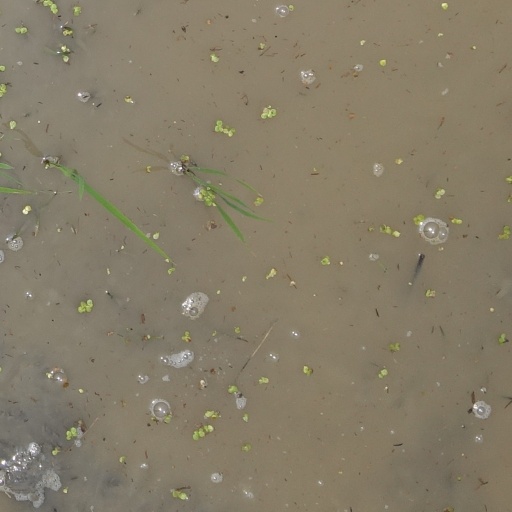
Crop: rice